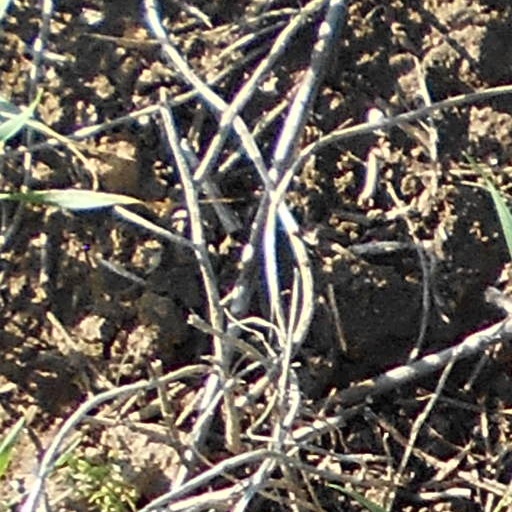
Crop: wheat